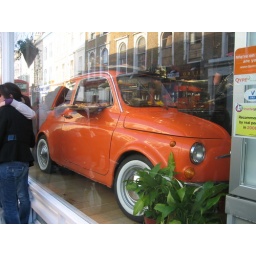
near portobello market - pizza tray!